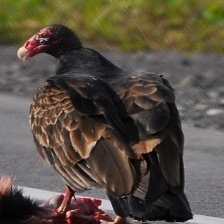
Species: TURKEY VULTURE
Scientific name: CATHARTES AURA
ImageNet parent category: vulture